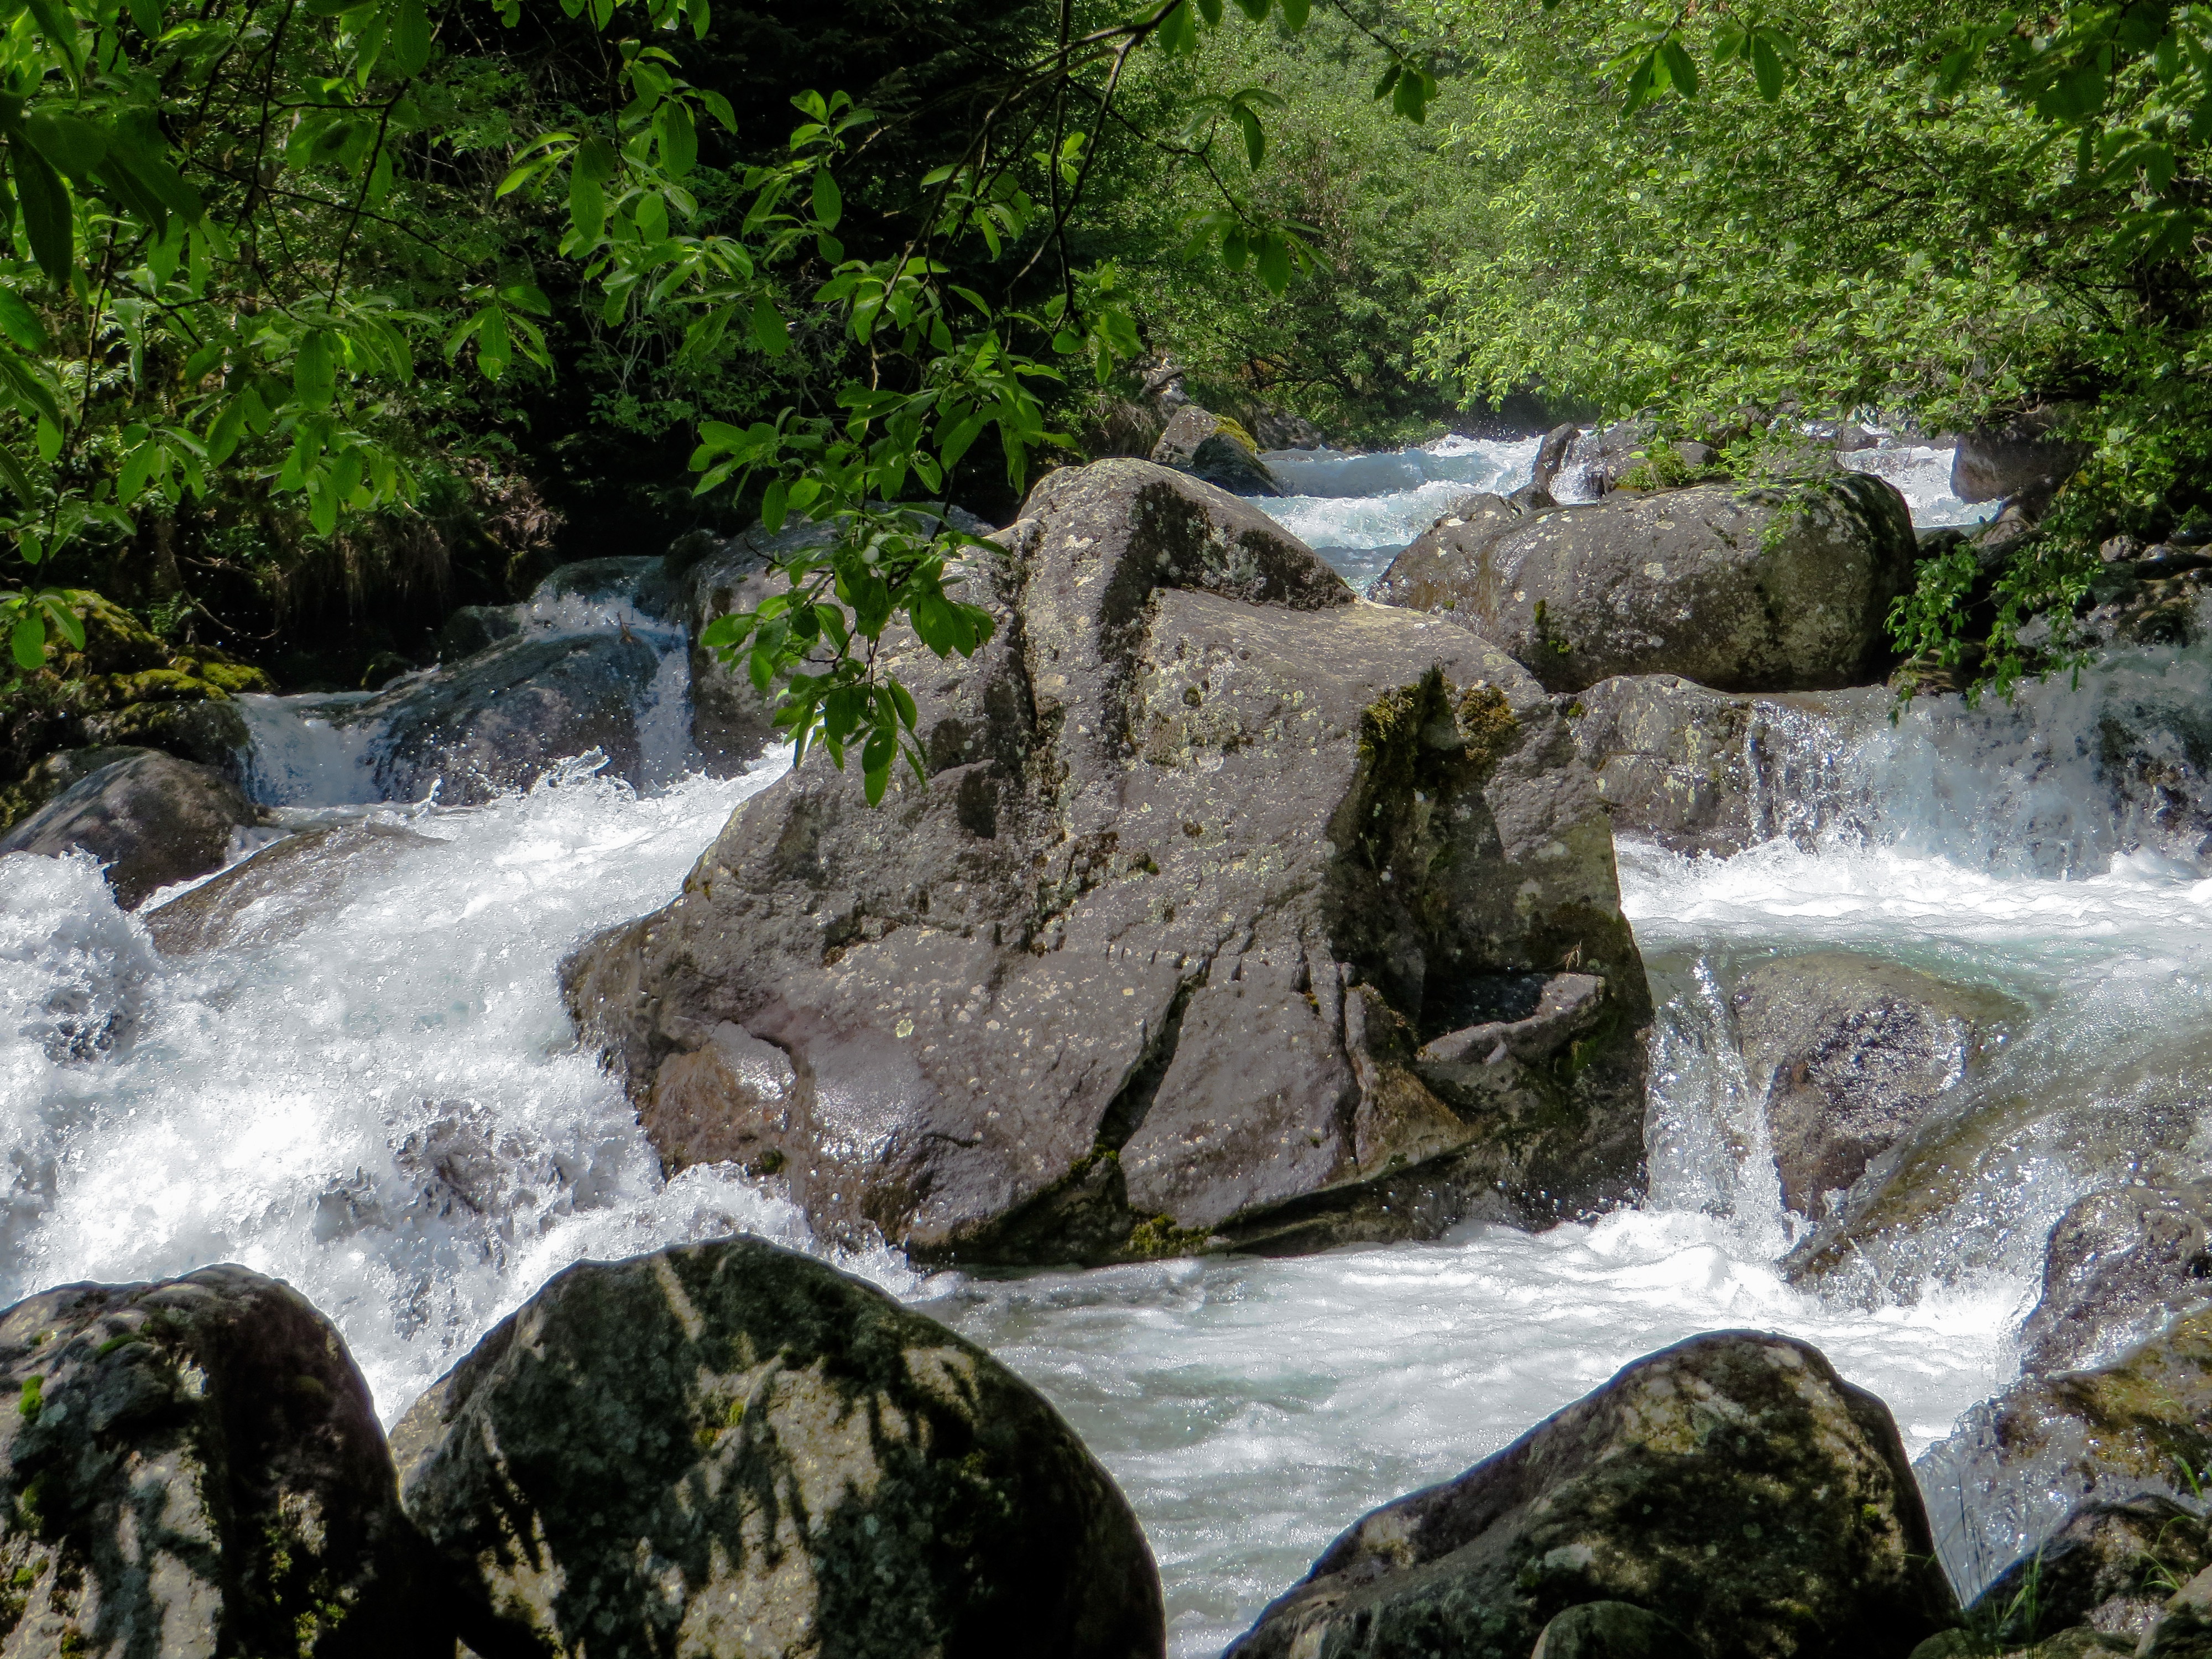
landscape, water, nature, forest, rock, waterfall, wilderness, river, valley, wild, stream, jungle, splash, rapid, bubble, body of water, current, mountains, rainforest, wasserfall, bach, waters, water feature, watercourse, river landscape, foaming, water running, mountain stream, snow melt